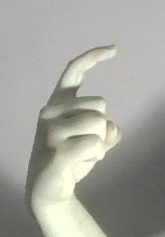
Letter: ra